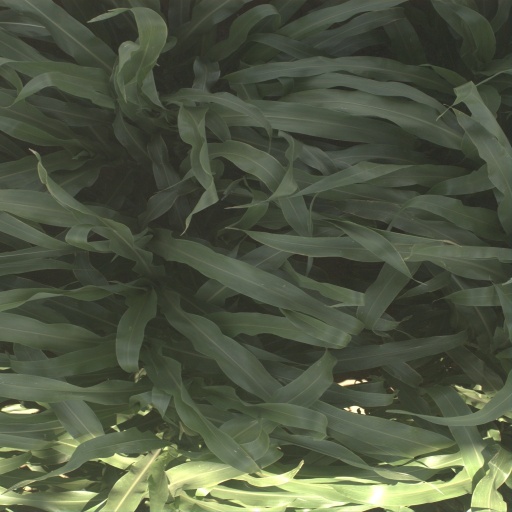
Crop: sorghum